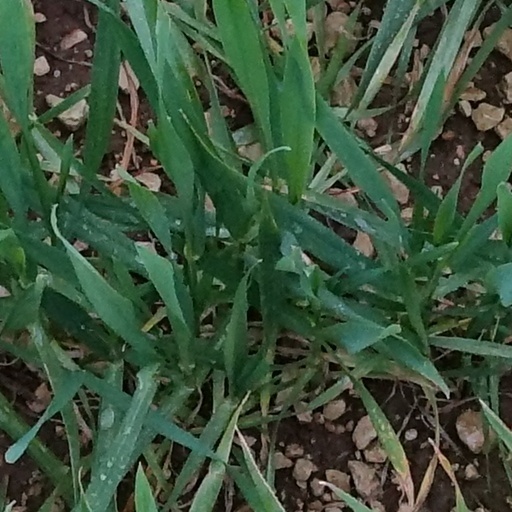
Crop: wheat